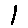
Label: 1